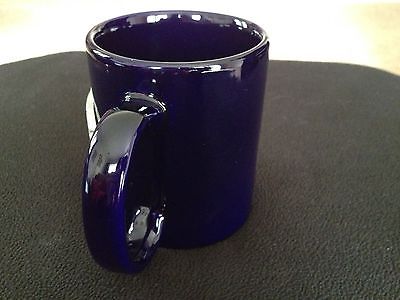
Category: mug